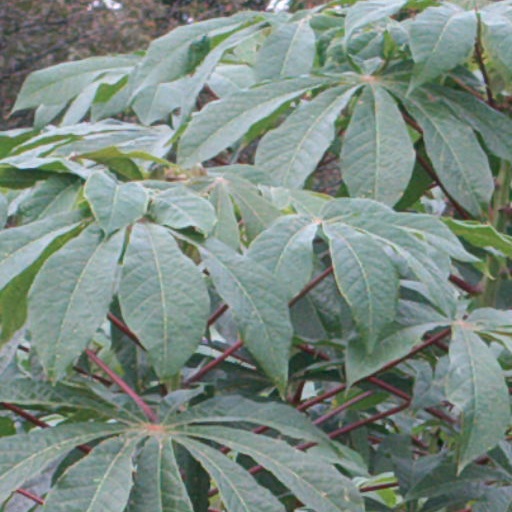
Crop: cassava